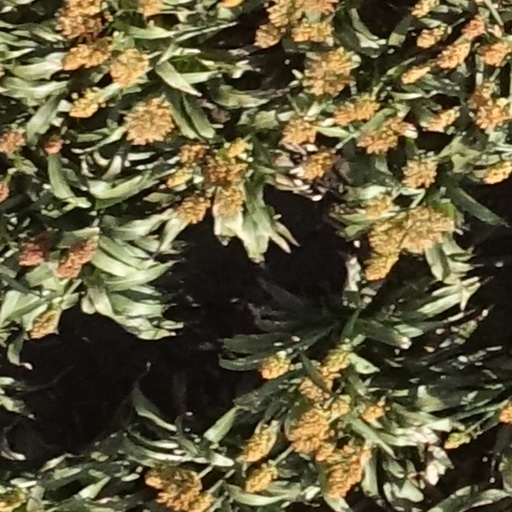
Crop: sorghum